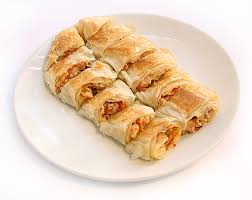
Yemek: borek